Chae Yoo-jung

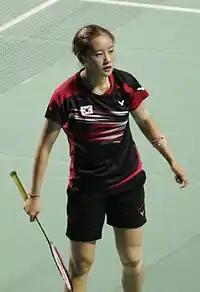
Chae at the 2015 Korea Grand Prix Gold

Chae Yoo-jung (born 9 May 1995) is a South Korean badminton player who affiliated with Incheon International Airport team. She is the daughter of former singles player Kim Bok-sun. She won the mixed doubles title at the 2023 World Championships. Chae was a part of the Korean national team that won the world mixed team championships at the 2017 Sudirman Cup.